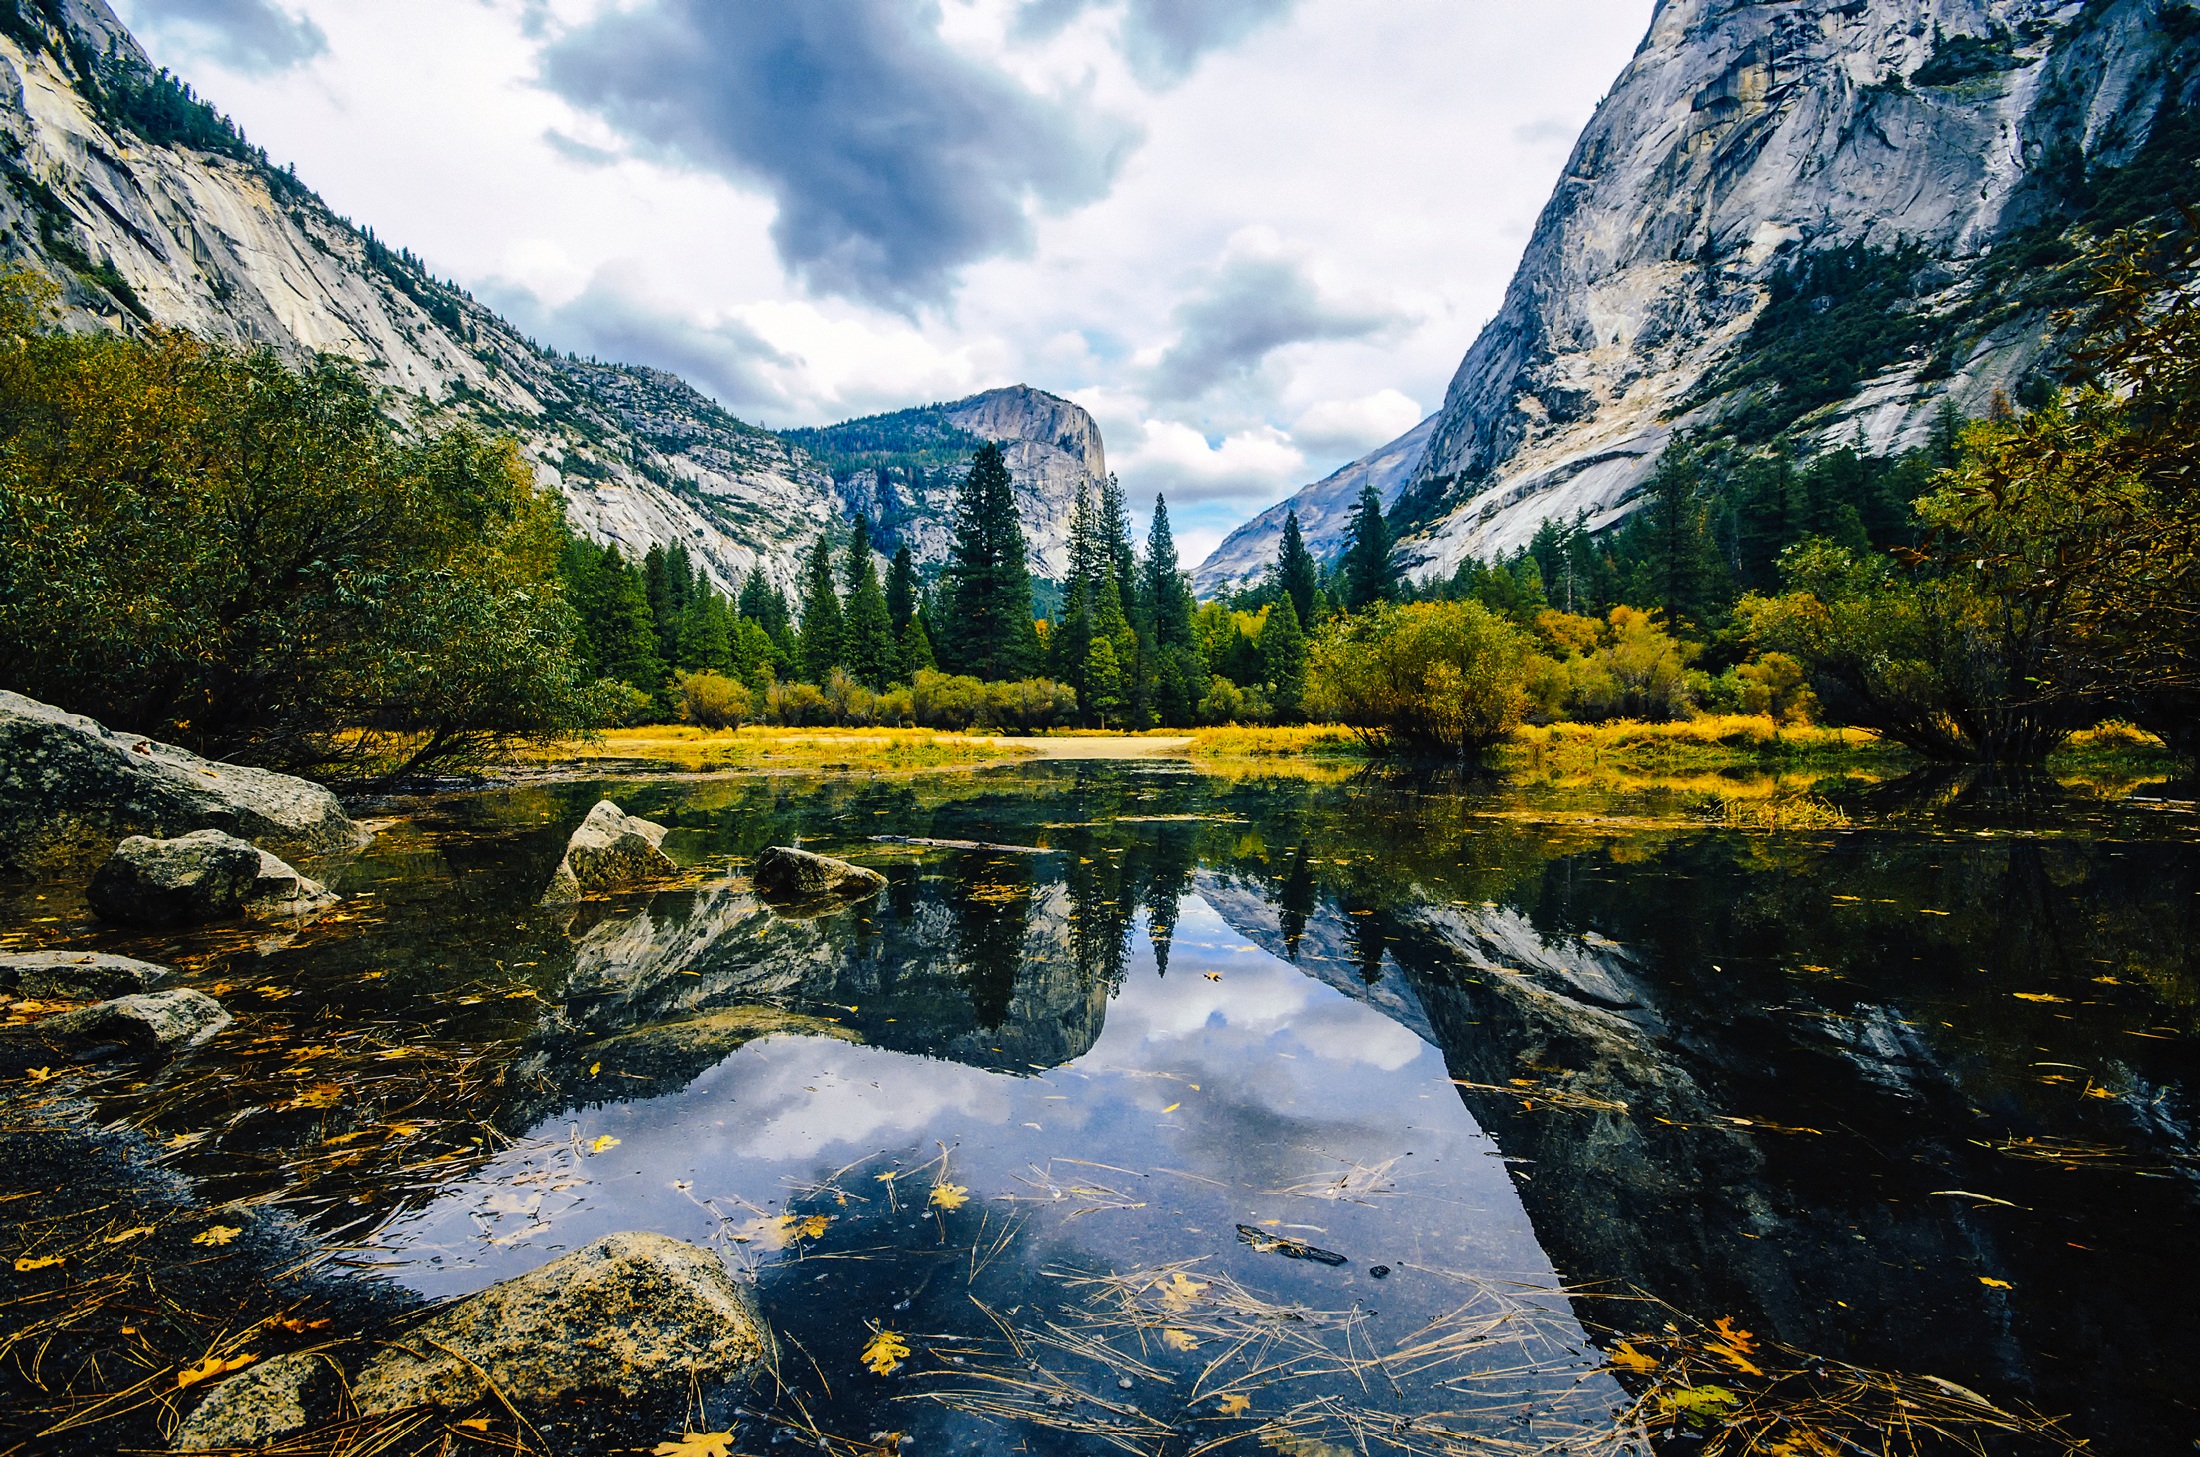
landscape, tree, water, nature, forest, wilderness, mountain, snow, sky, countryside, leaf, lake, river, valley, mountain range, country, yosemite, stream, reflection, autumn, park, tourism, national park, california, season, body of water, trees, outdoors, woods, hdr, clouds, mountains, alps, reflections, landform, mirror lake, geographical feature, mountainous landforms